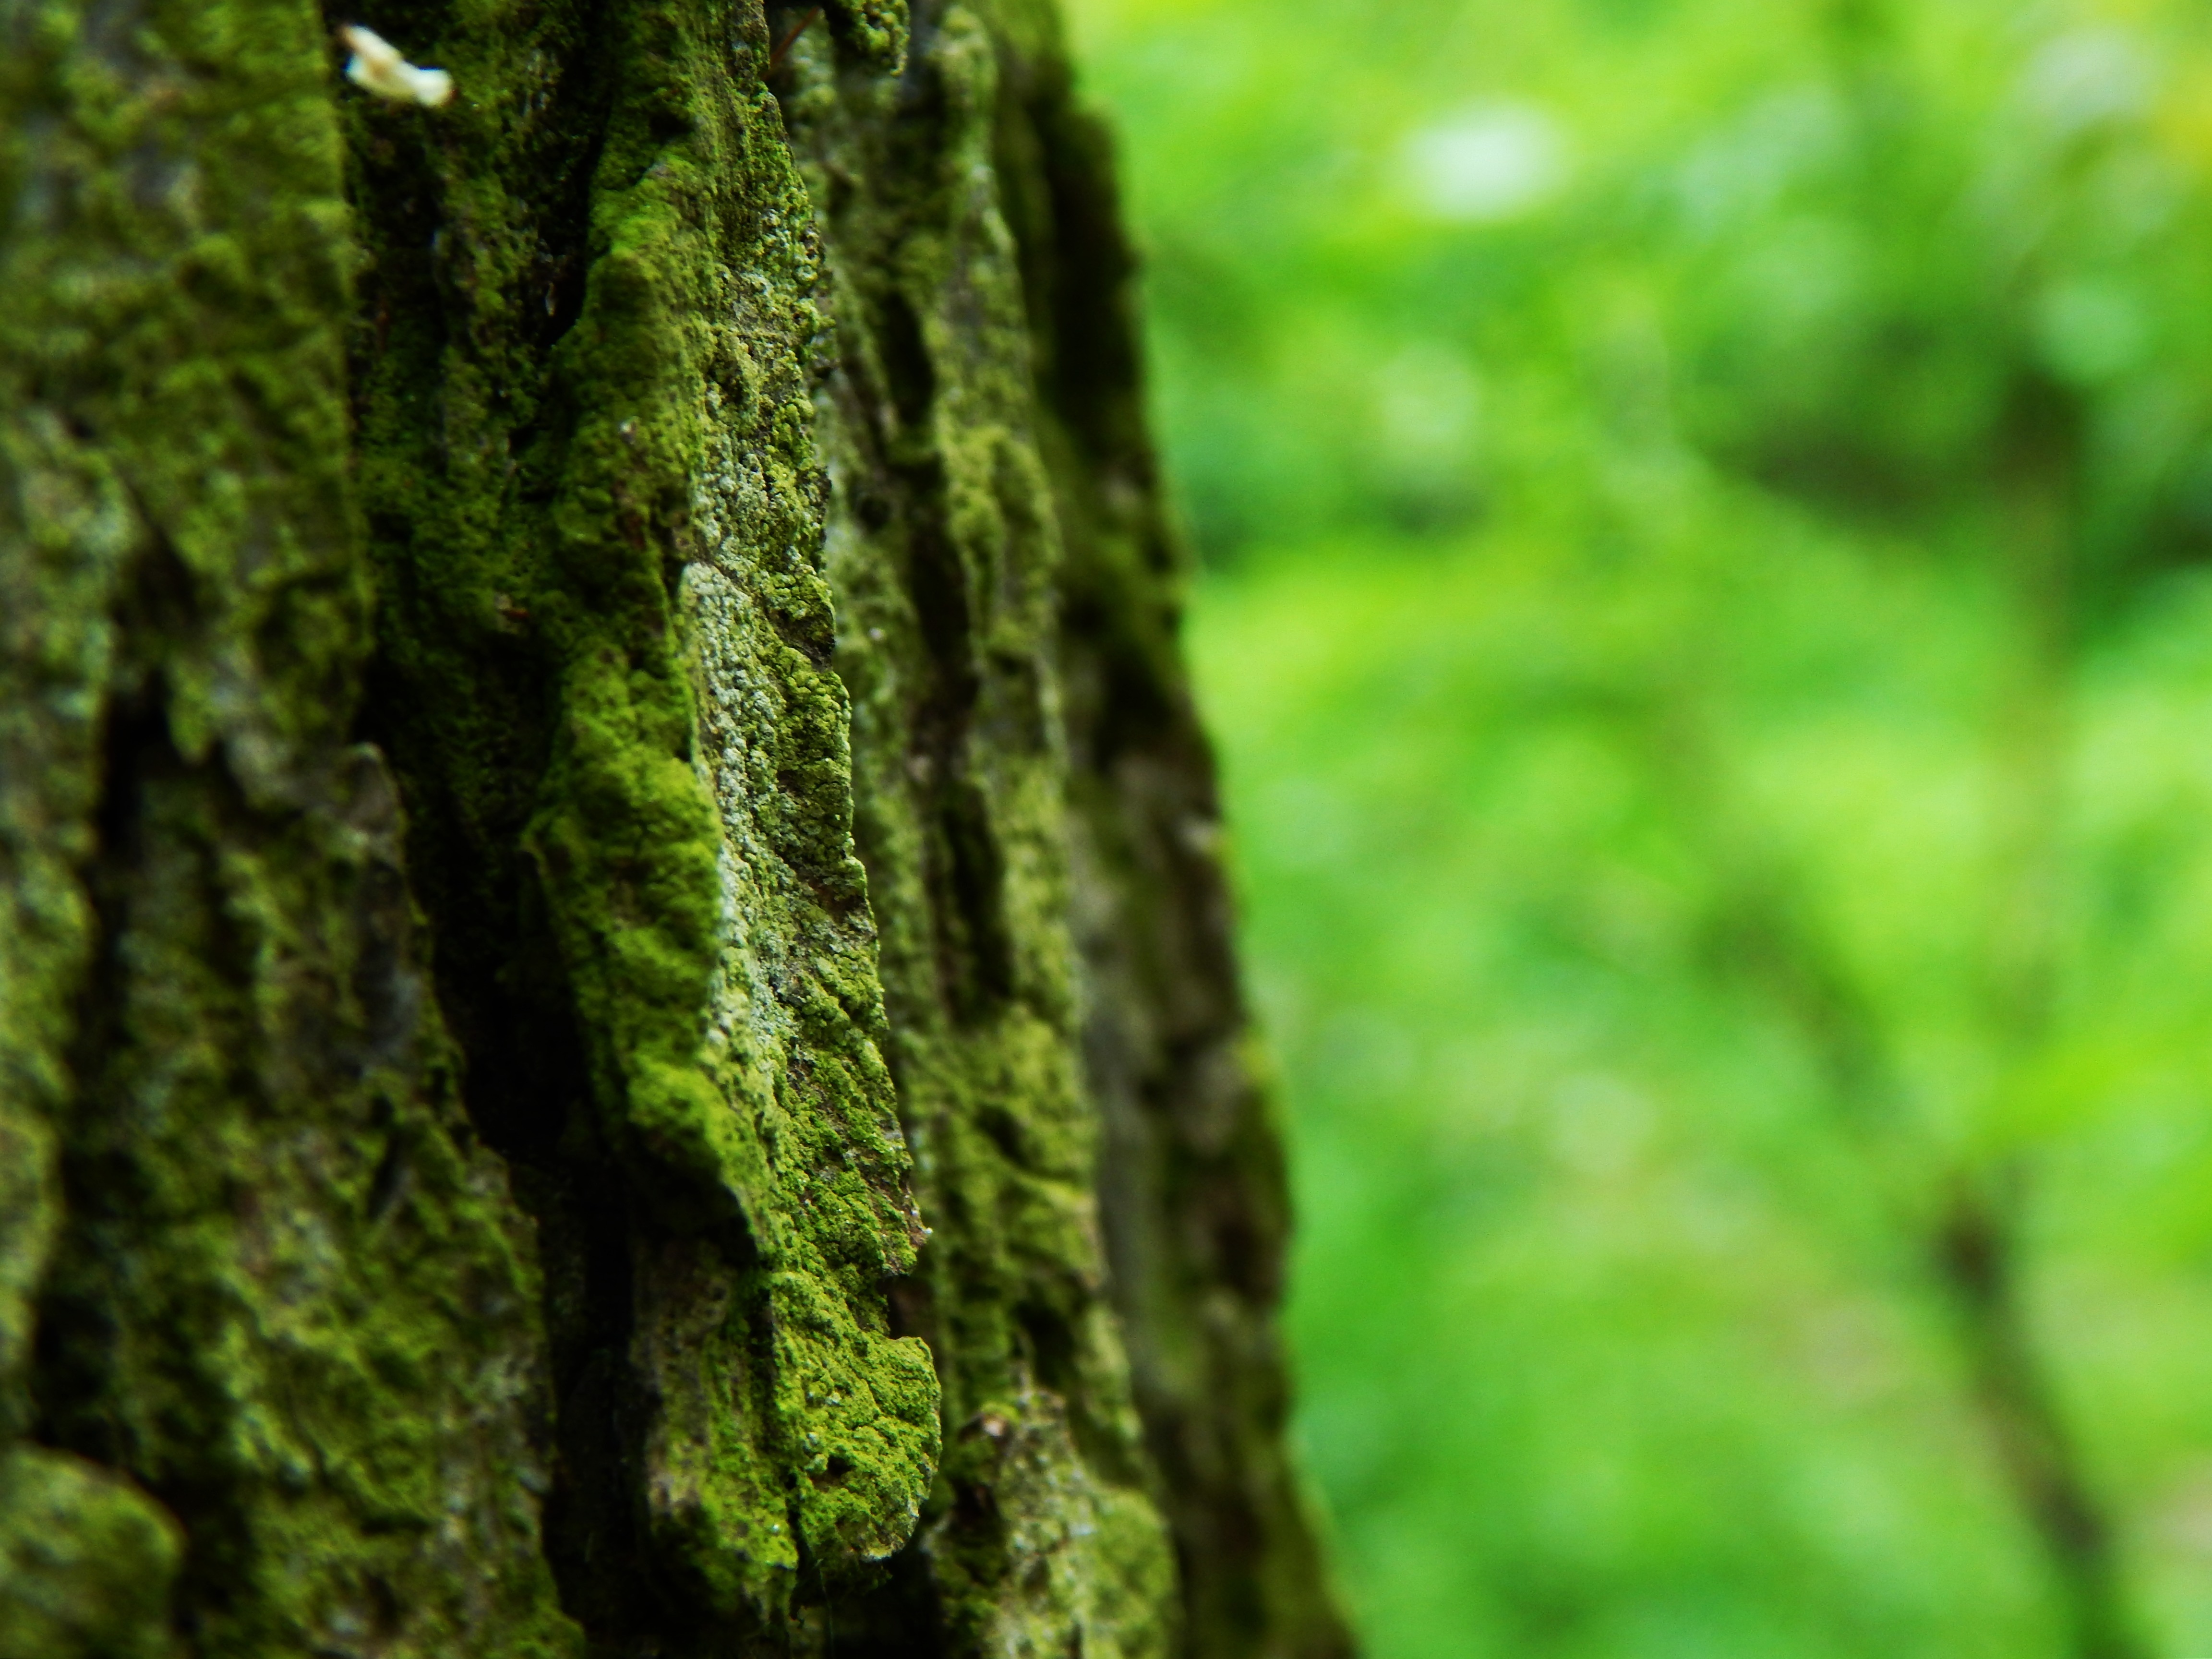
tree, nature, forest, branch, plant, wood, sunlight, leaf, flower, trunk, moss, bark, green, jungle, soil, trees, vegetation, rainforest, deciduous, woodland, habitat, tree bark, old growth forest, natural environment, plant stem, woody plant, land plant, non vascular land plant